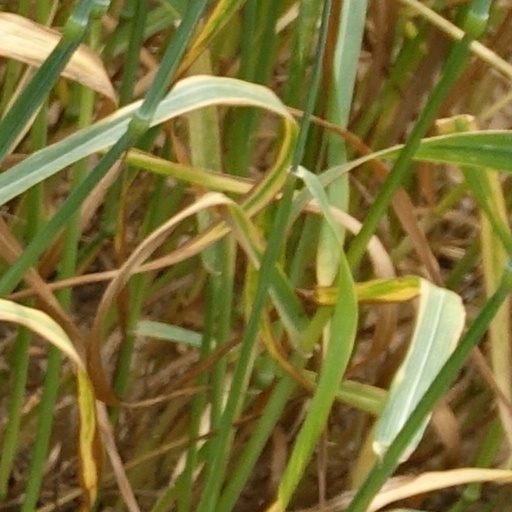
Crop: wheat